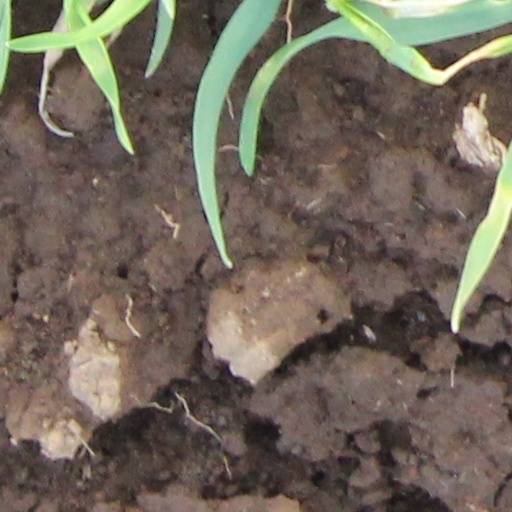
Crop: wheat